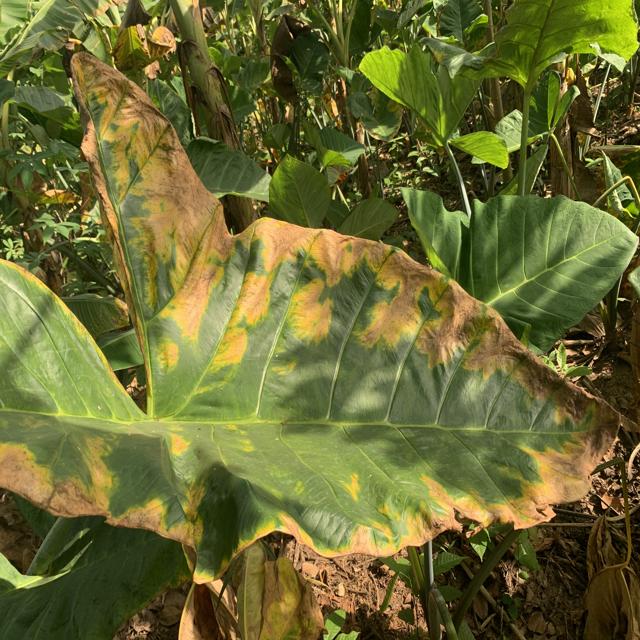
Label: Late_Blight